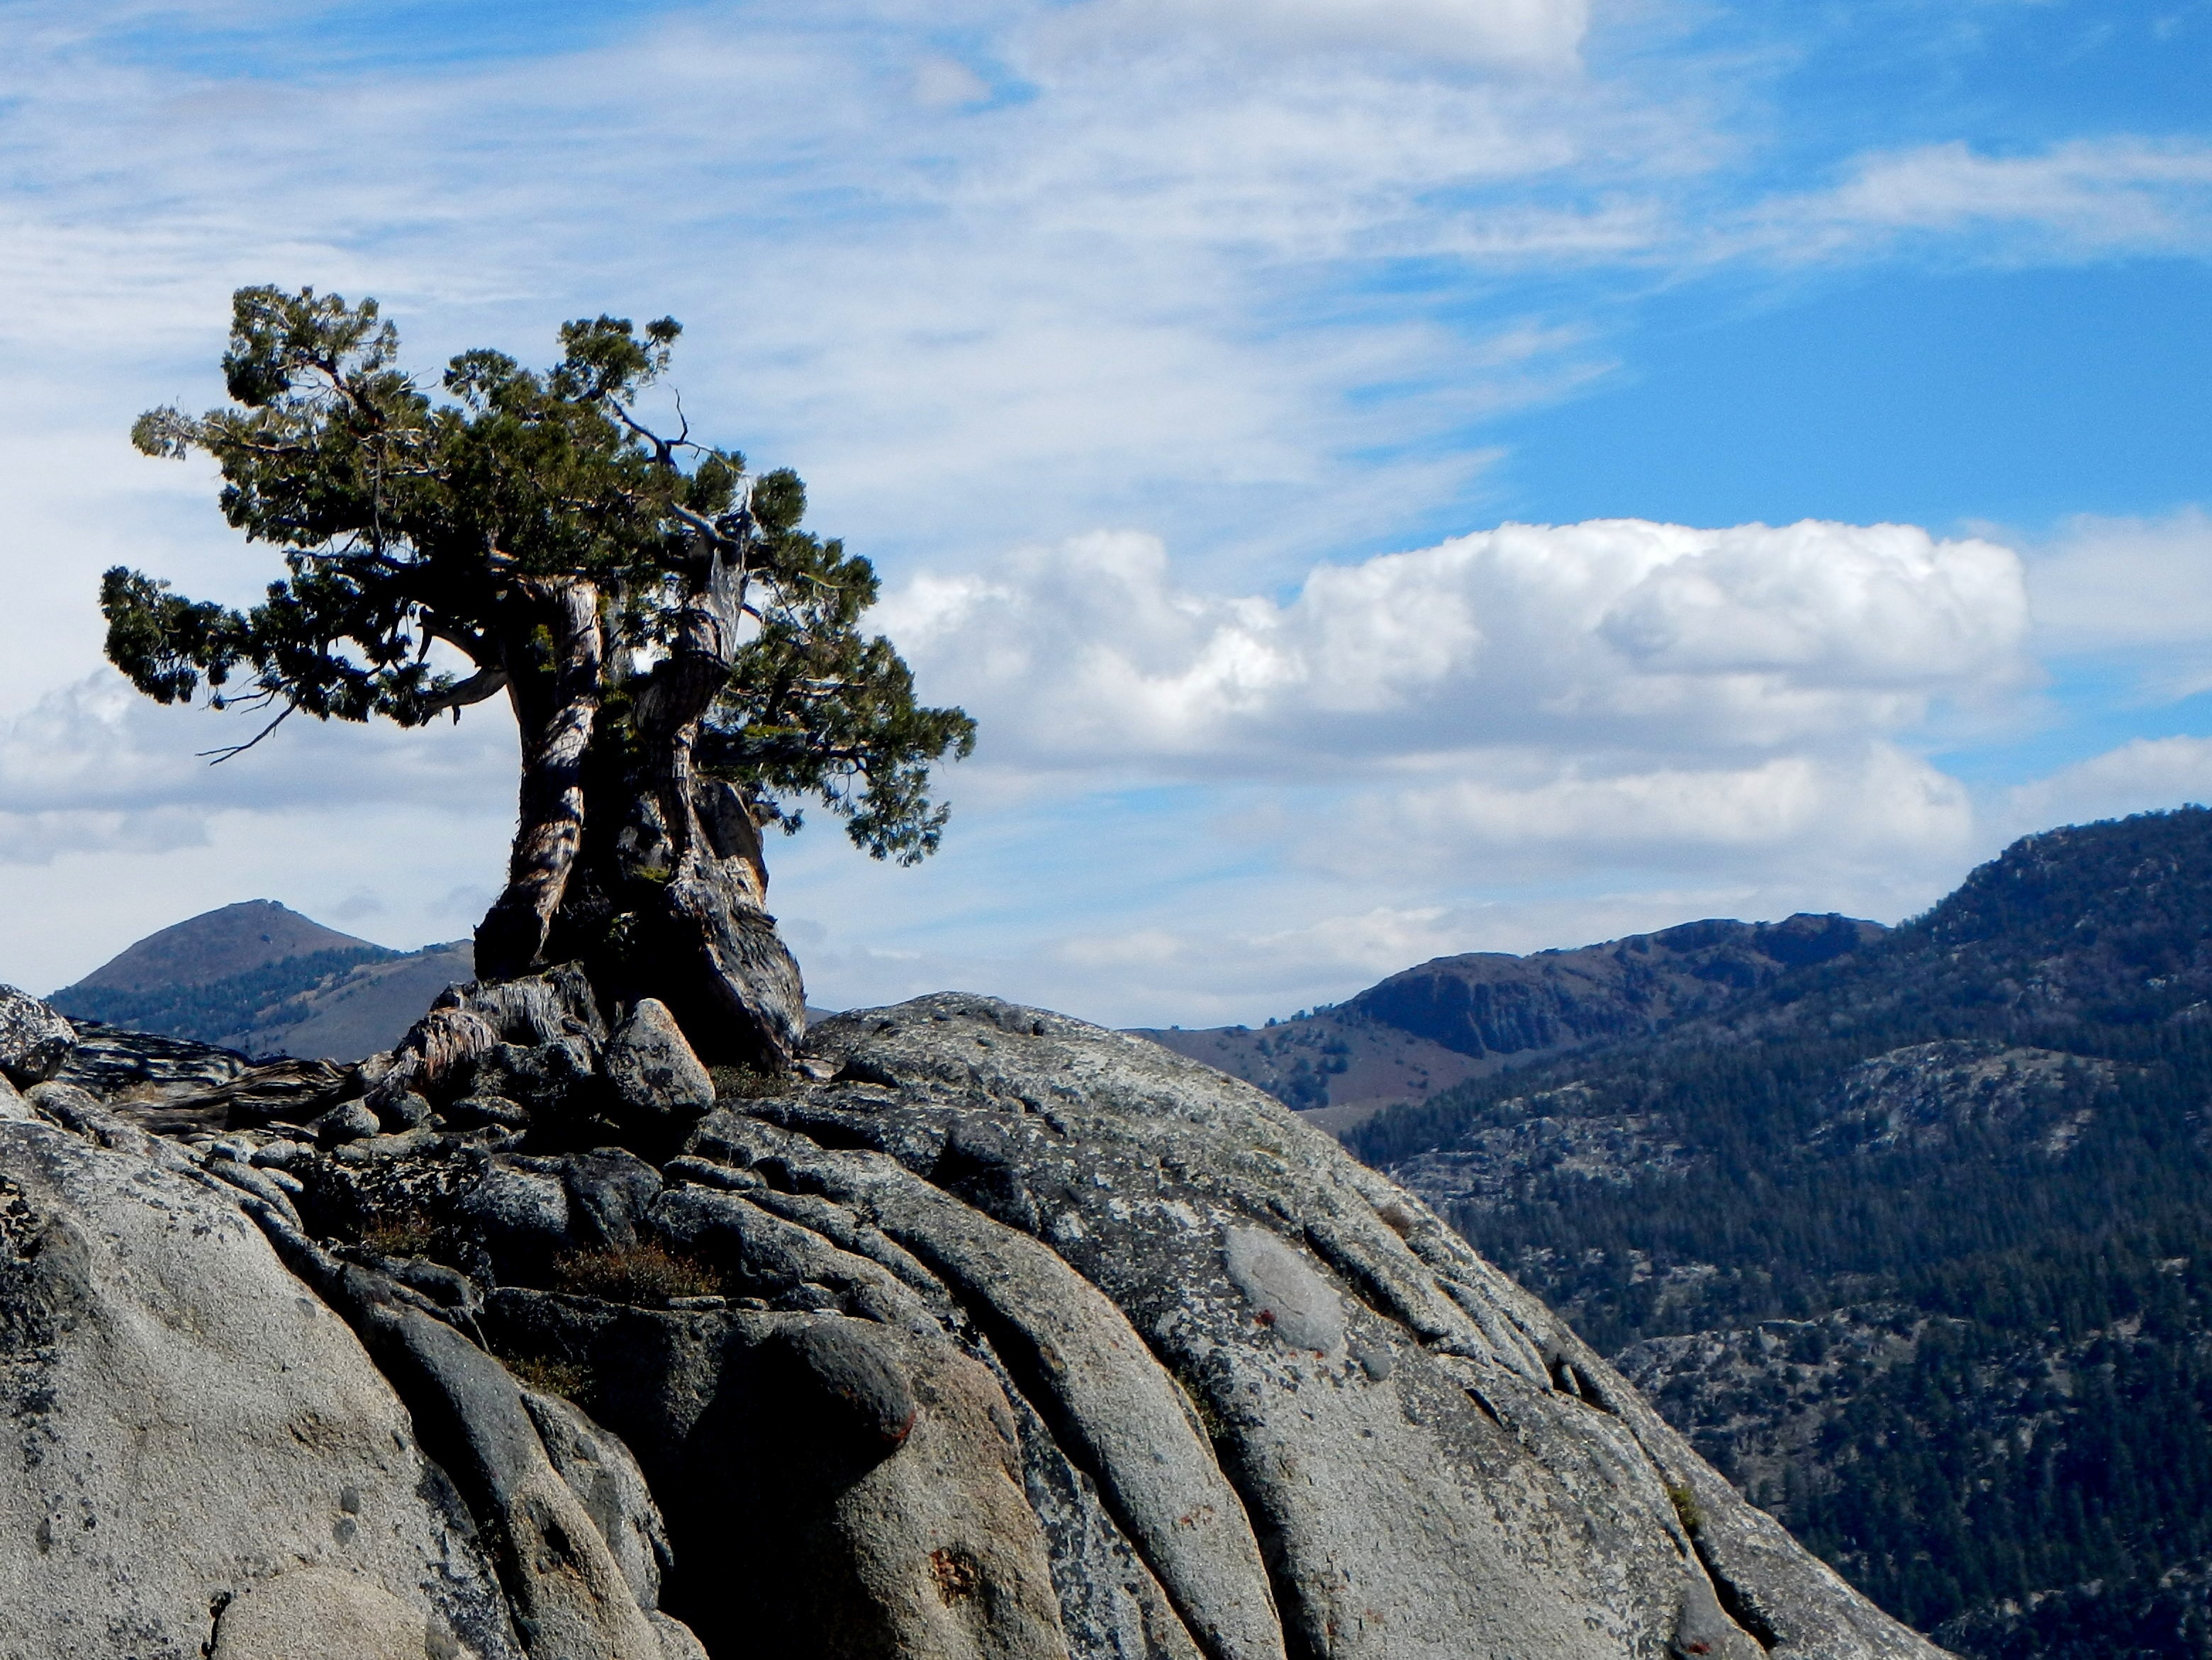
landscape, tree, nature, forest, outdoor, rock, wilderness, mountain, plant, sky, adventure, summer, travel, cliff, green, scenic, natural, park, canyon, ridge, geology, scene, woody plant, mountainous landforms